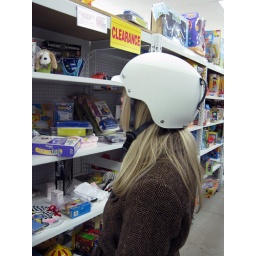
Sara in her women's hard hat bike helmet